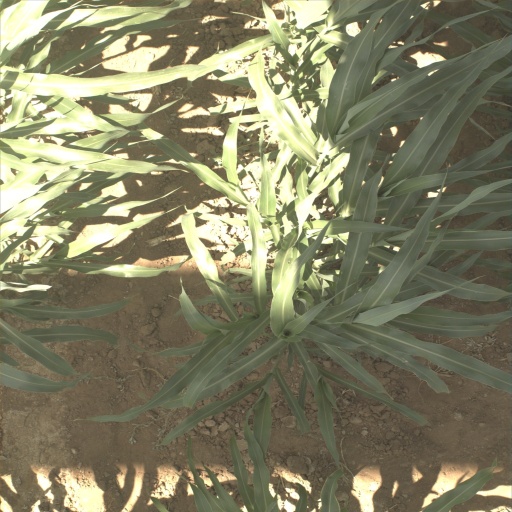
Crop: sorghum